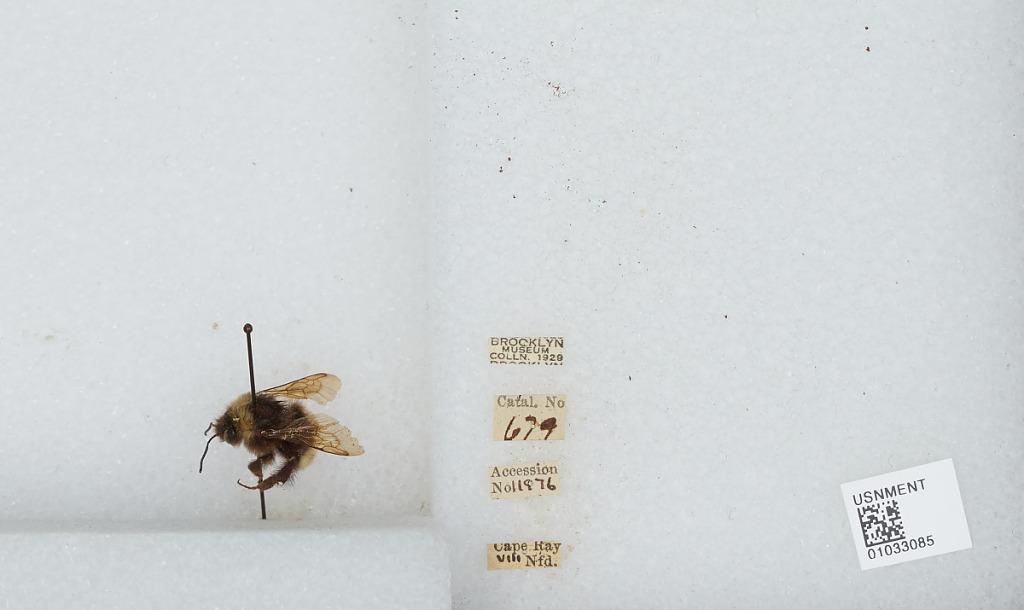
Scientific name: Bombus (Bombus) terricola Kirby
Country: Canada
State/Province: Newfoundland and Labrador
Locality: Cape Ray
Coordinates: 47.6375, -59.2864